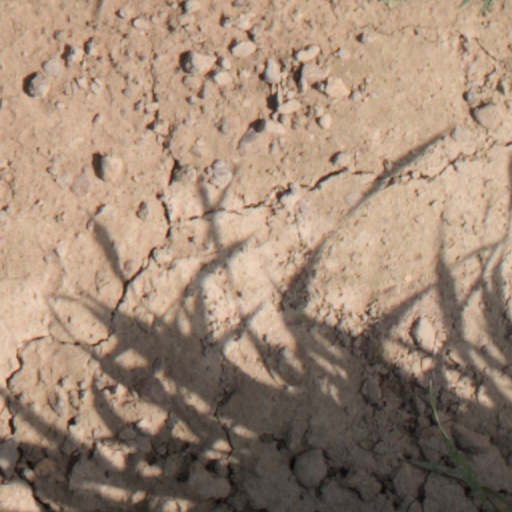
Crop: wheat